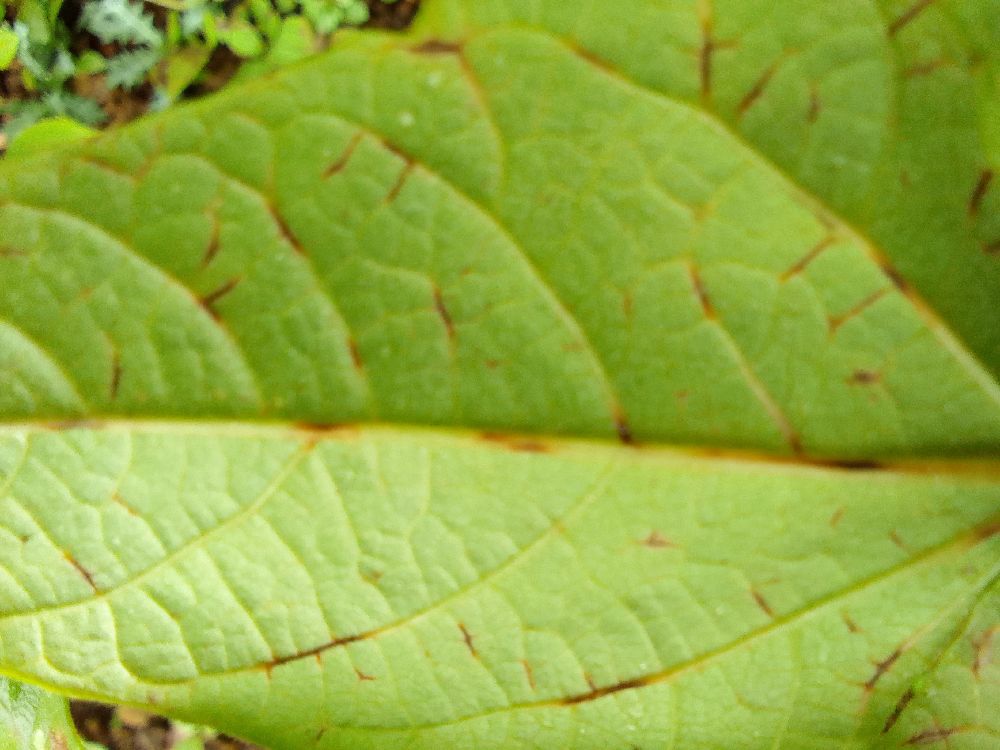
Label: anthracnose